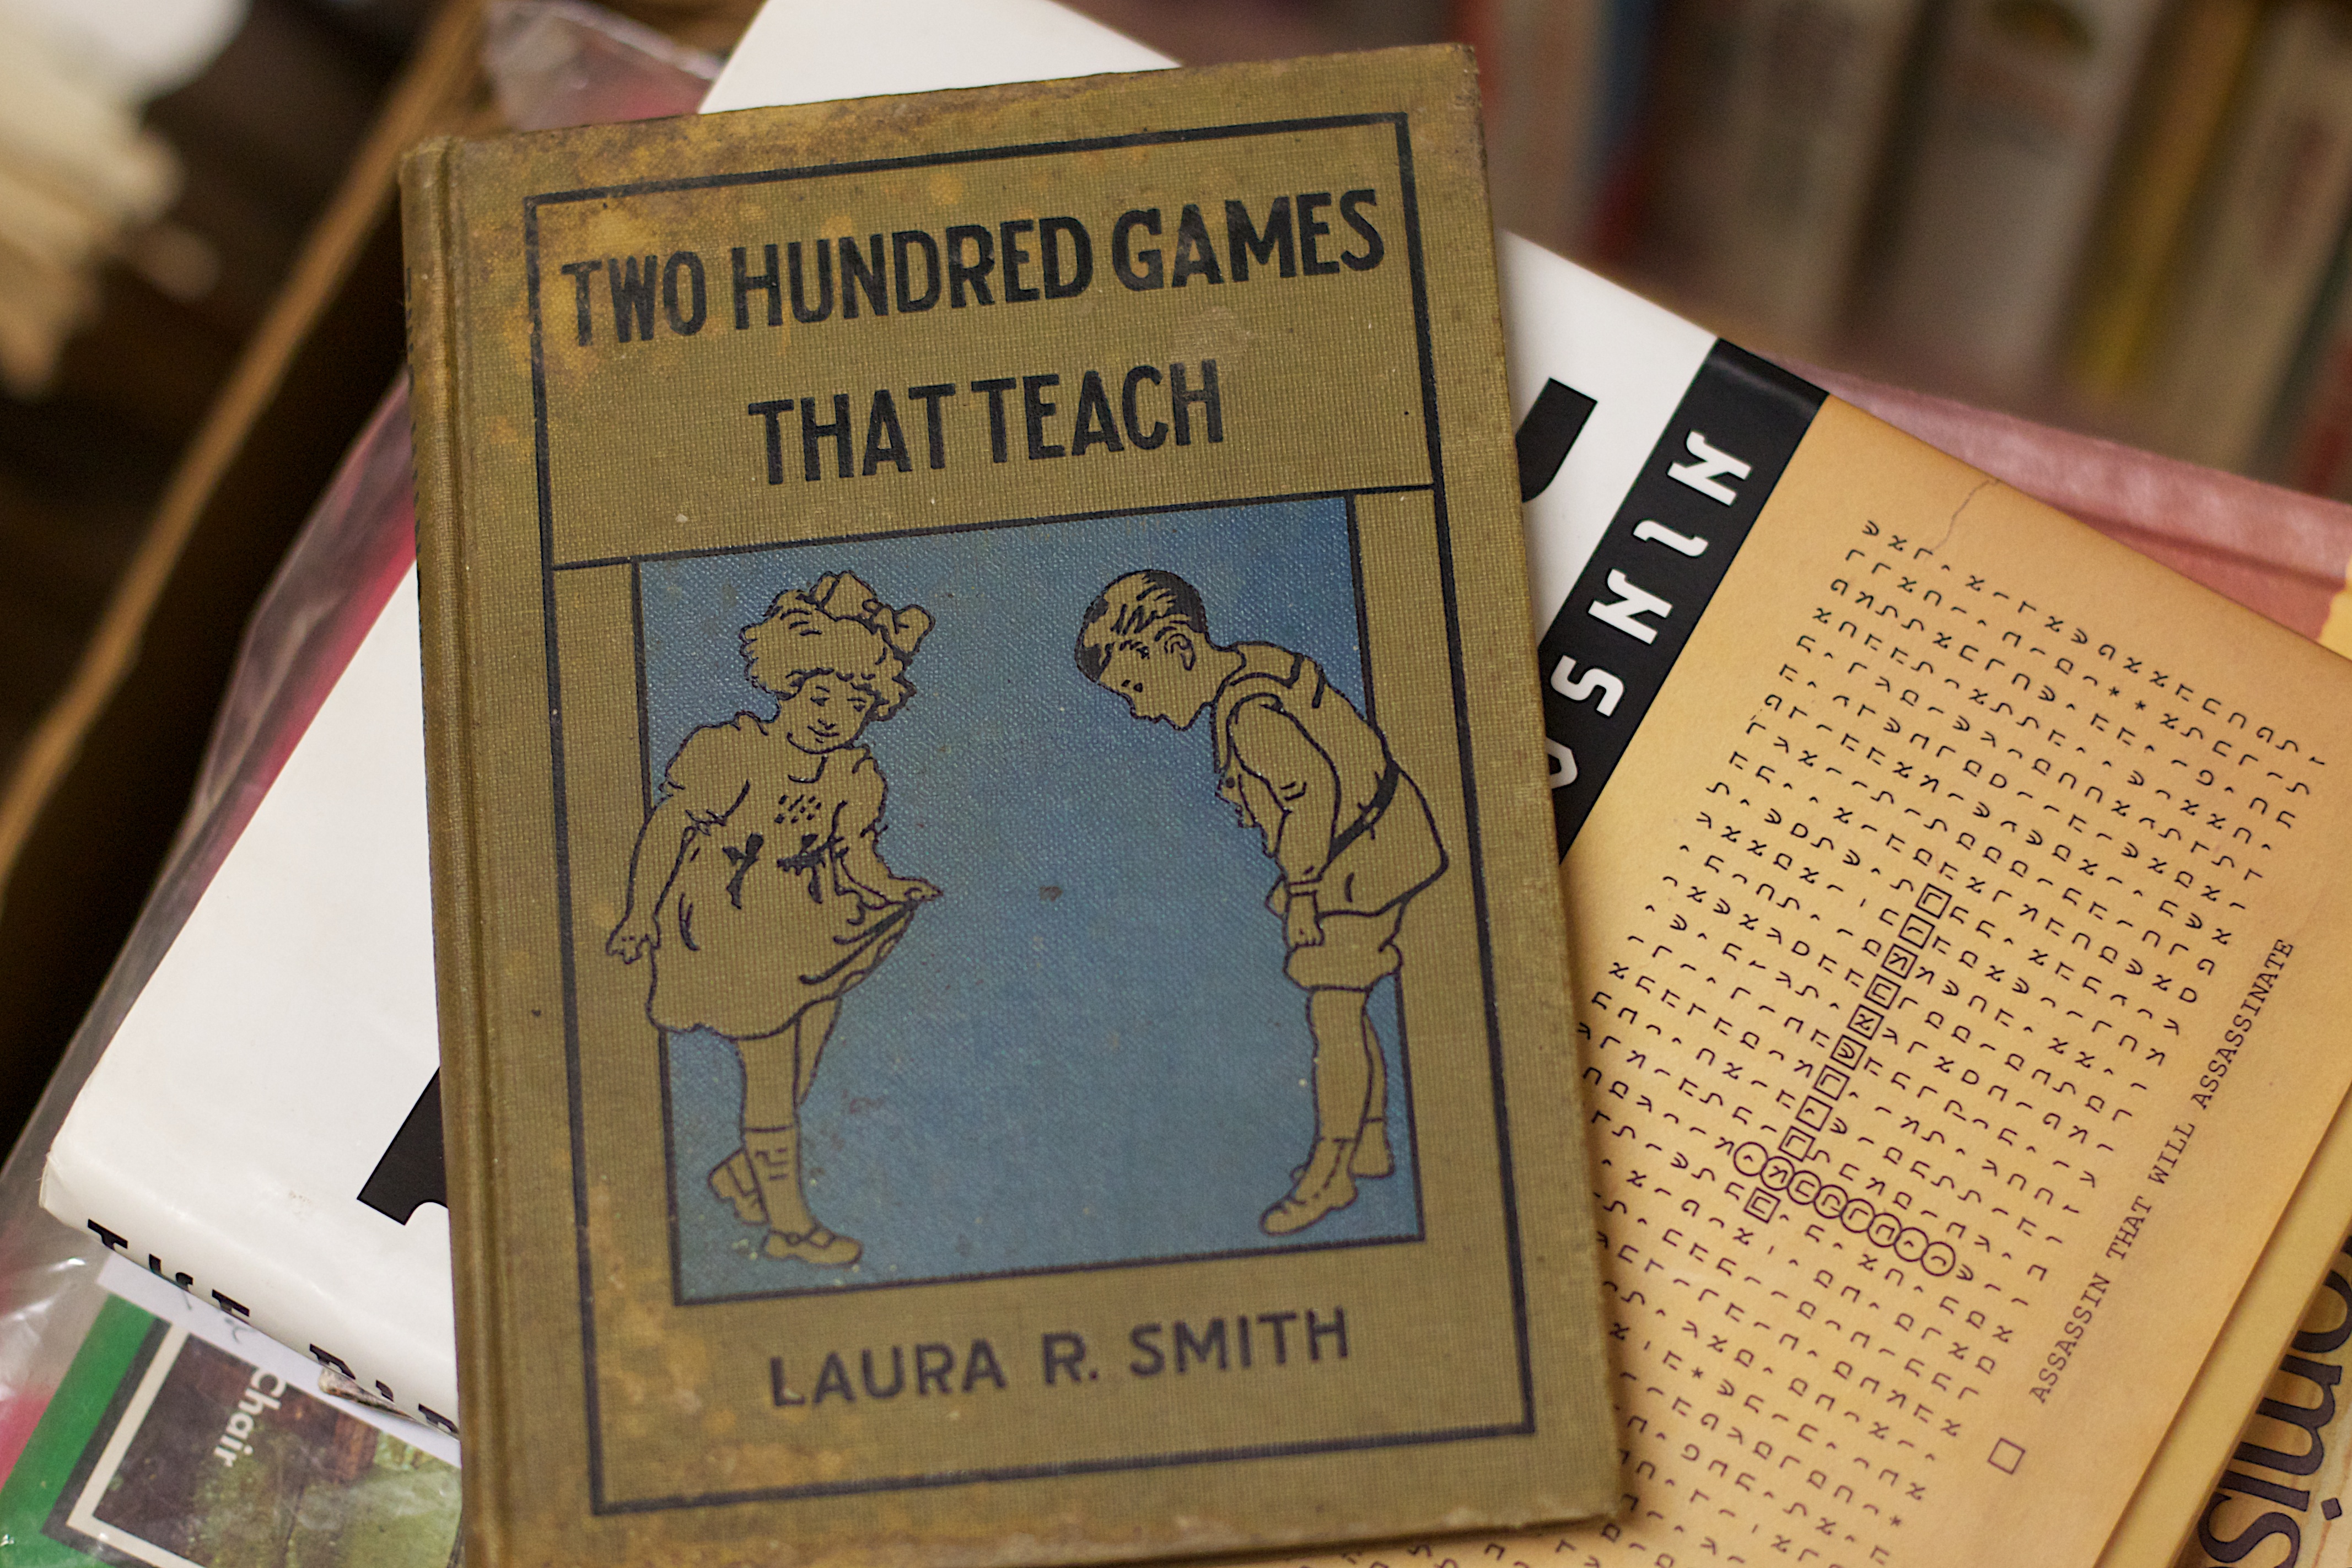
writing, book